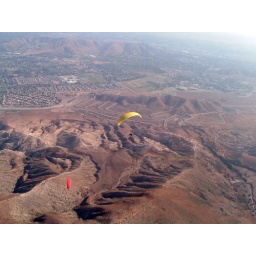
First flying in the same sky